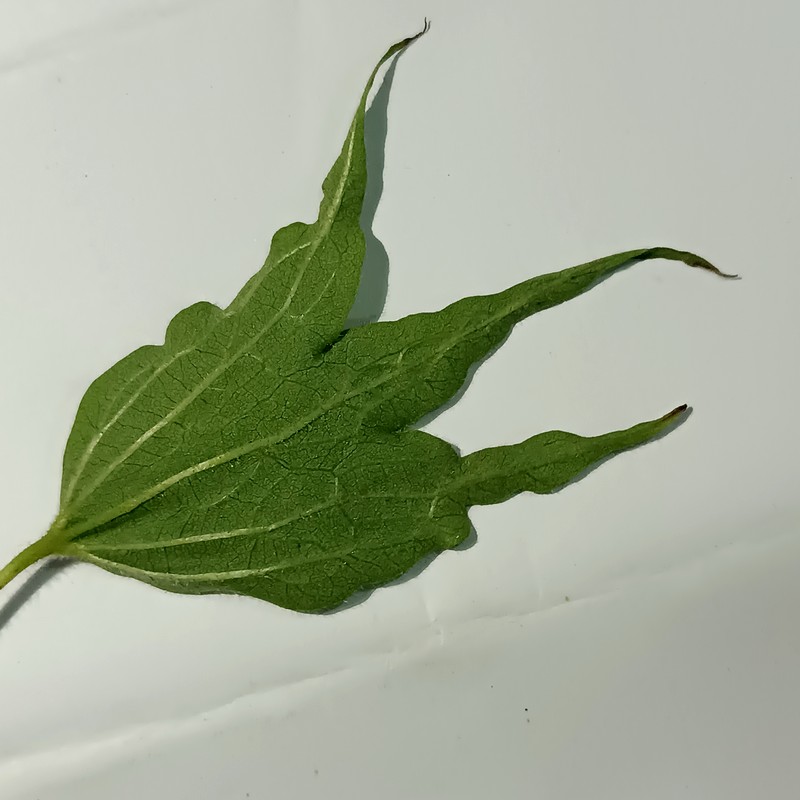
Label: Herbicide Growth Damage